Pedestrian crossings in Seattle

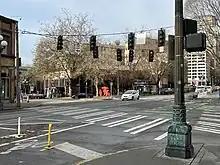
A typical pedestrian crossing with white stripes in Seattle in 2022

The Seattle Department of Transportation (SDOT) typically paints white stripes and uses thermoplastic for crosswalks. In 2014, the agency began testing methyl methacrylate (MMA) on crosswalks. The city's crosswalks are typically painted in a "piano key" pattern with two blocks of white spaced closely together. Crosswalks on state highways maintained by the Washington State Department of Transportation (WSDOT) use other patterns, including "ladder bars" with even spacing.